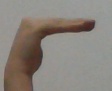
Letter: haa